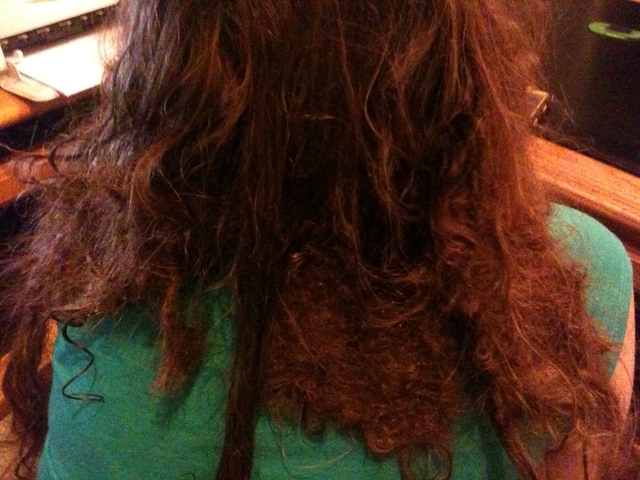
Texture: matted